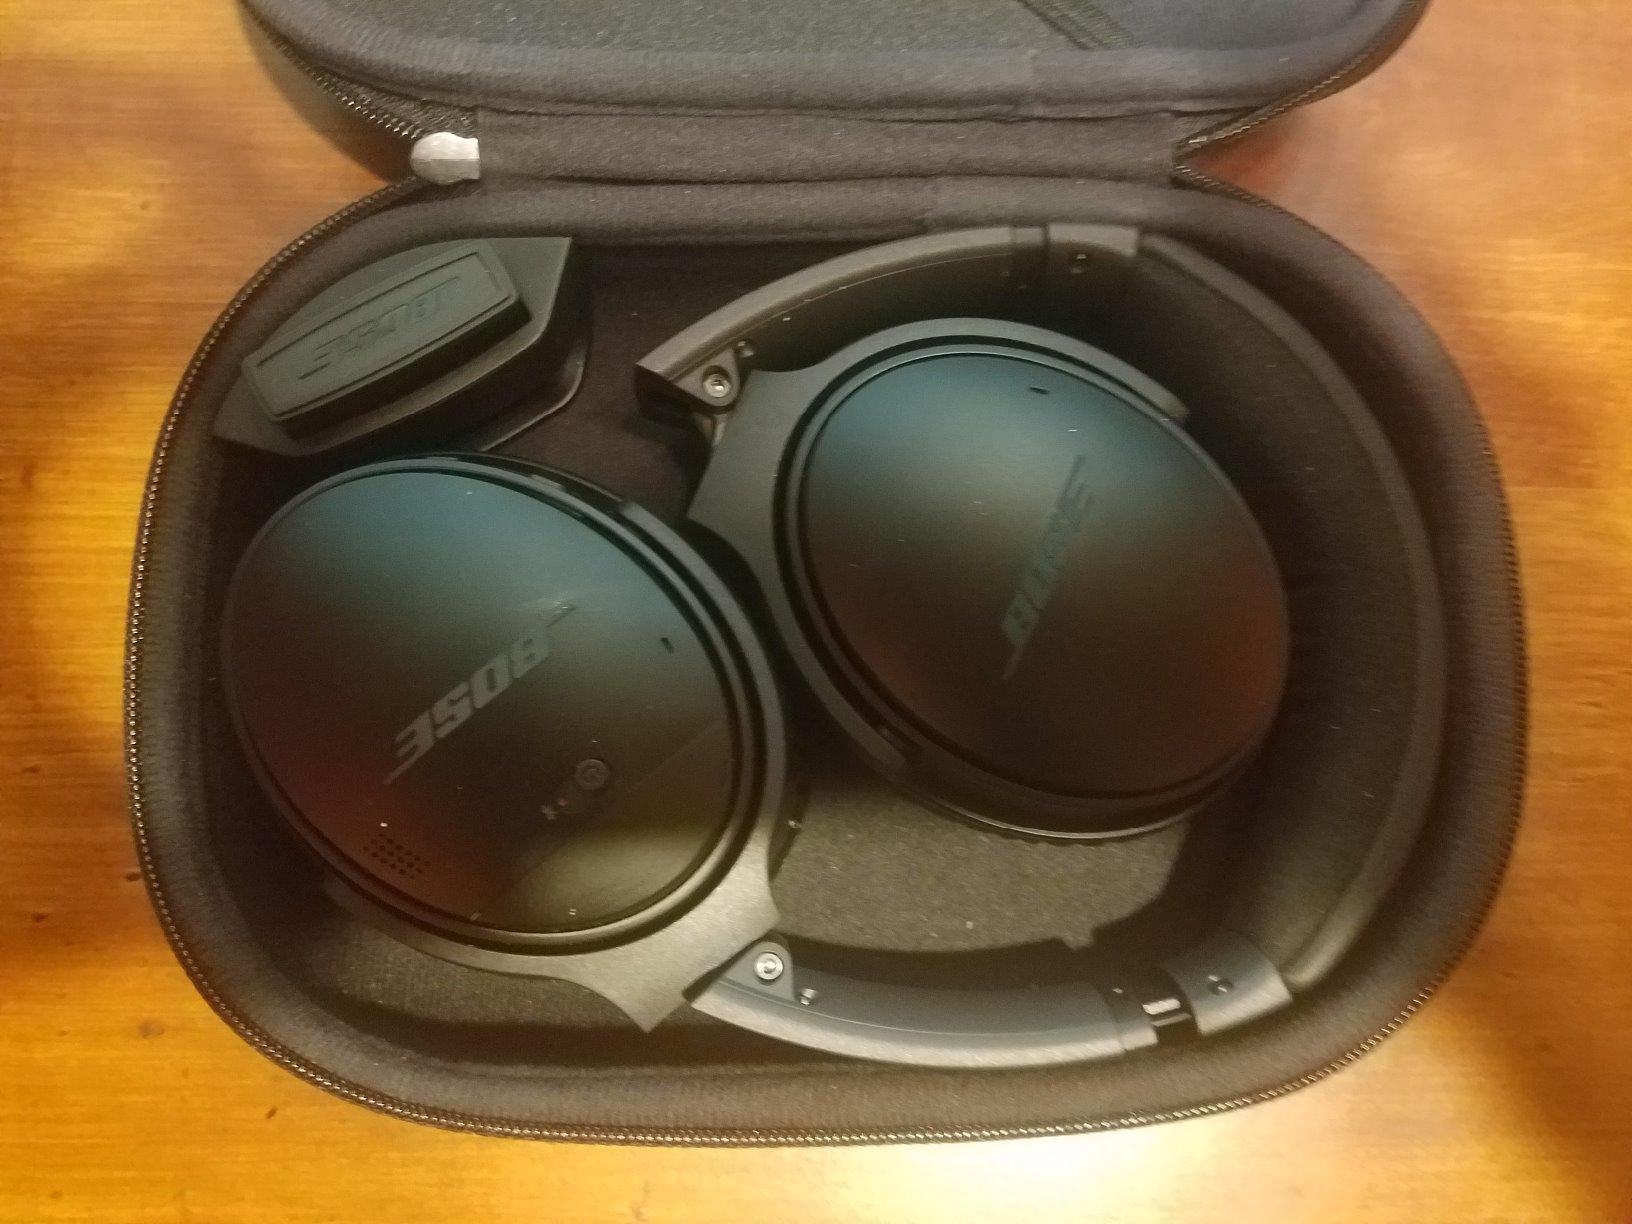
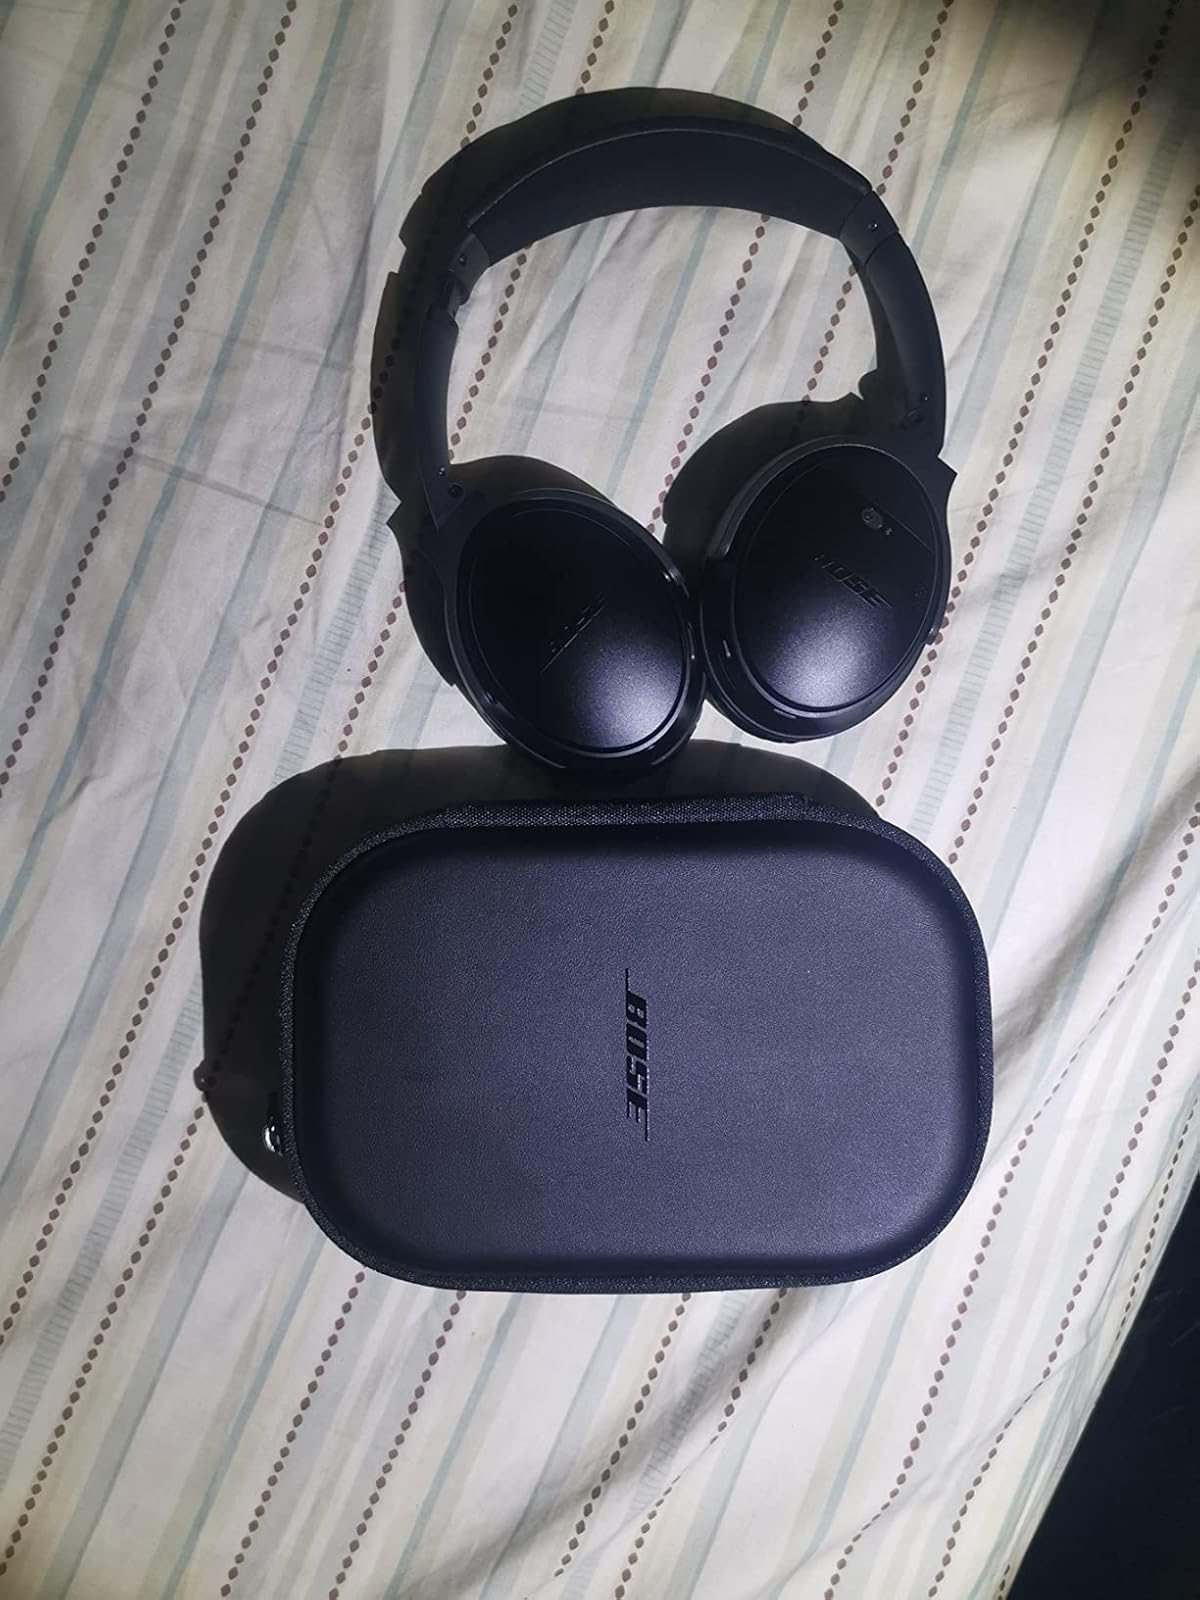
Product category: headphones
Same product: yes